Explorer Peak

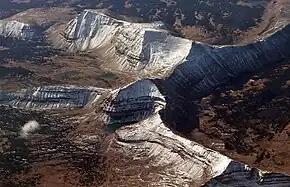
North aspect of Explorer Peak (centered) viewed from airliner. Kweeyahgut Peak above it.

Based on the Köppen climate classification, Explorer Peak is located in a subarctic climate zone with cold snowy winters and mild summers. Tundra climate characterizes the summit and highest slopes.